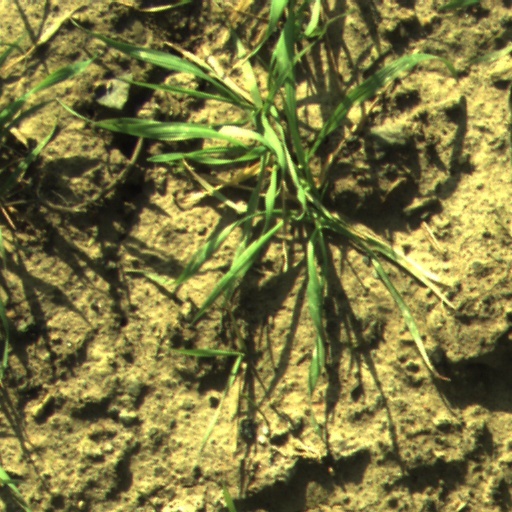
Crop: wheat